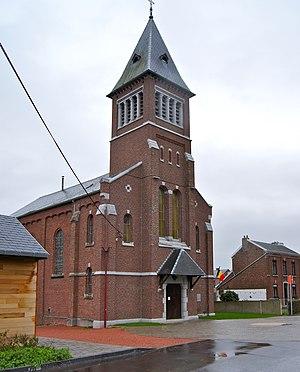
Blegny (Trembleur), Belgique: Clocher de la chapelle de Joseph